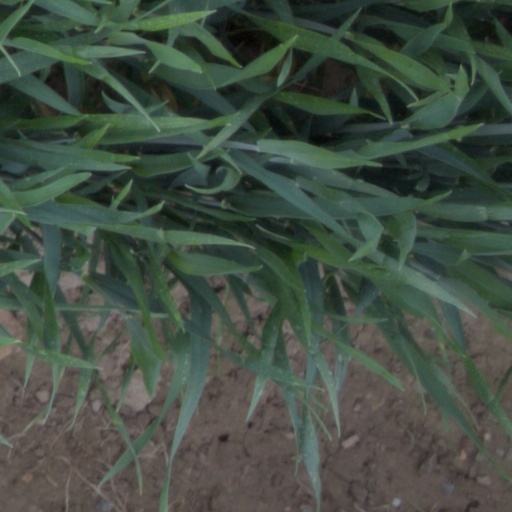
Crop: wheat